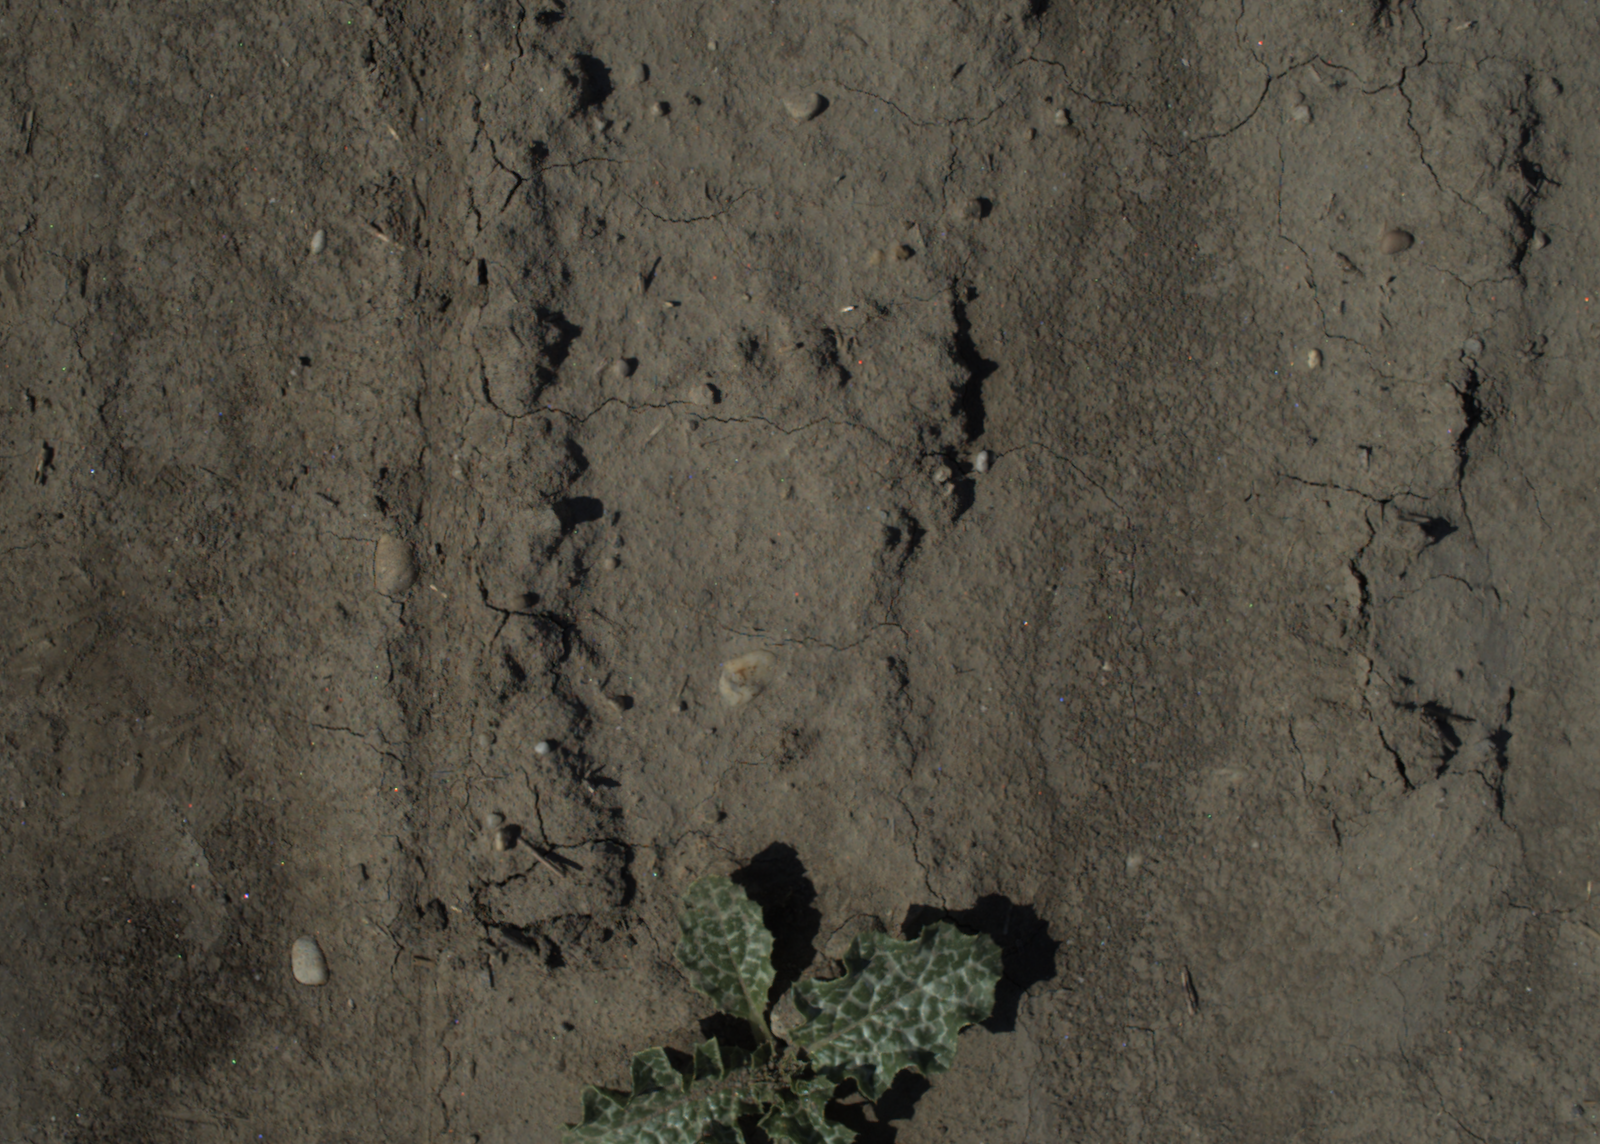
Capture date: 15.07.2021 09:55:15
Weather: sunny
Wind: light
Seeding date: 08.06.2021
Plant canopy height (mm): 962